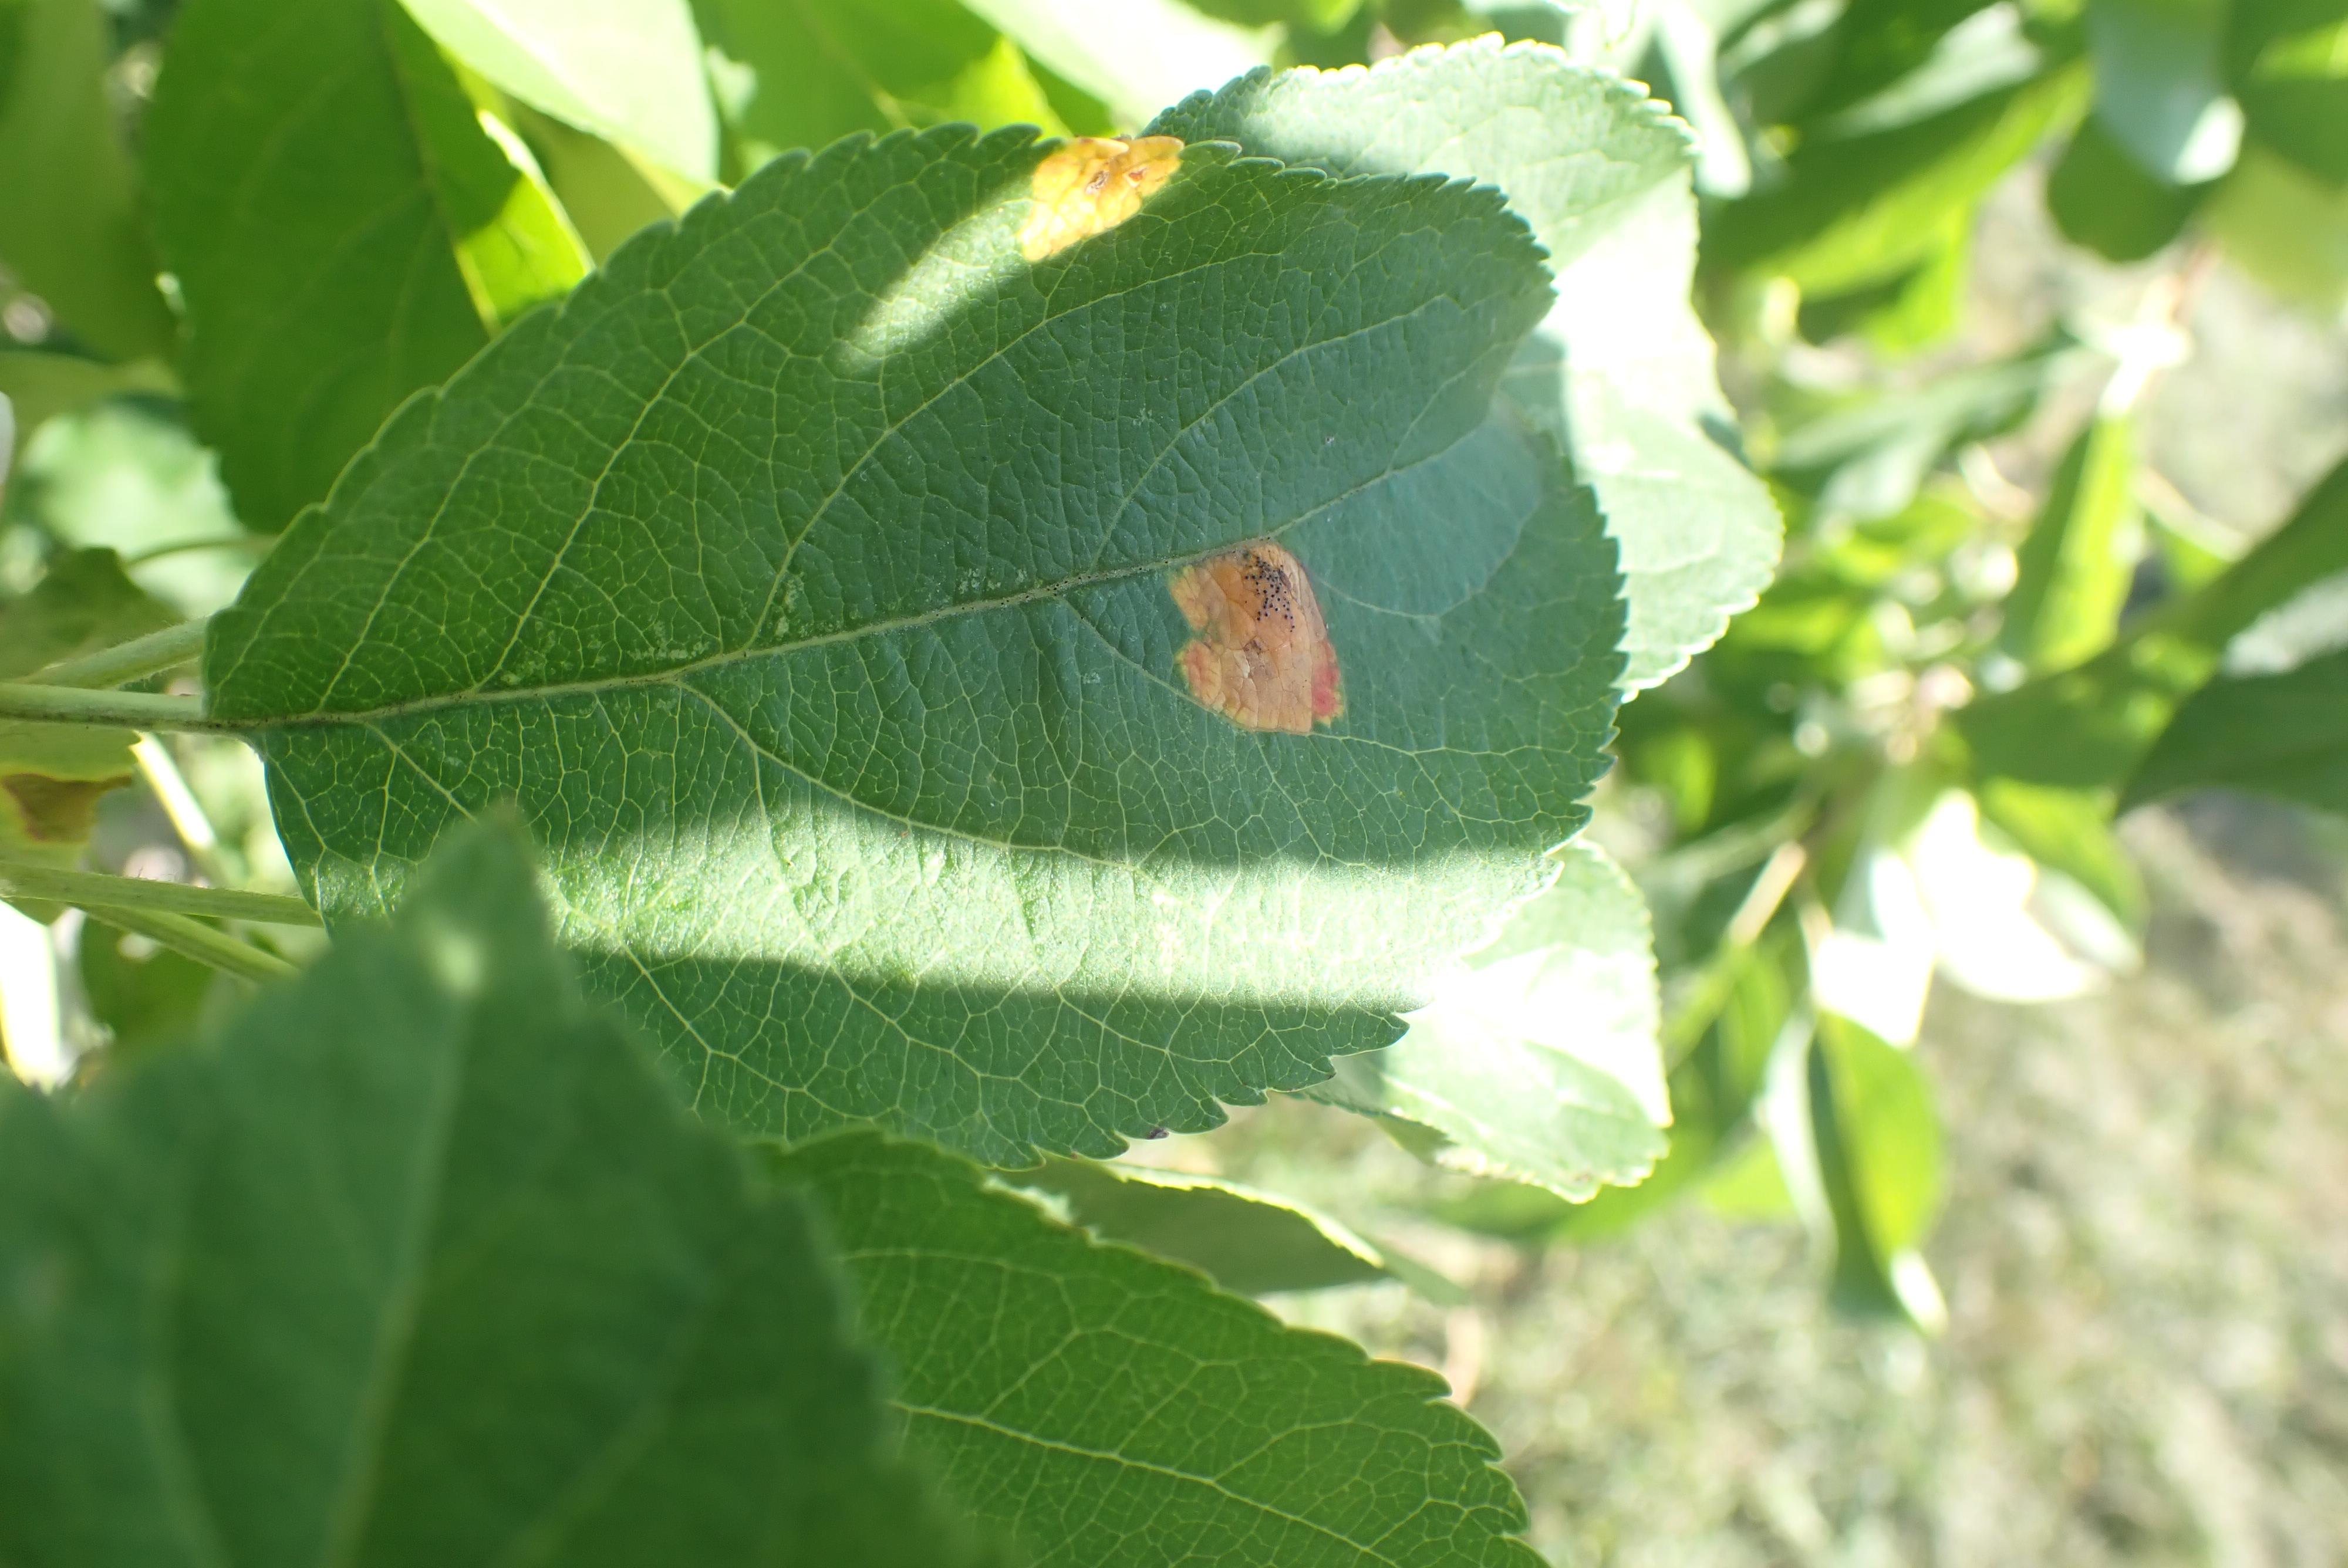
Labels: rust